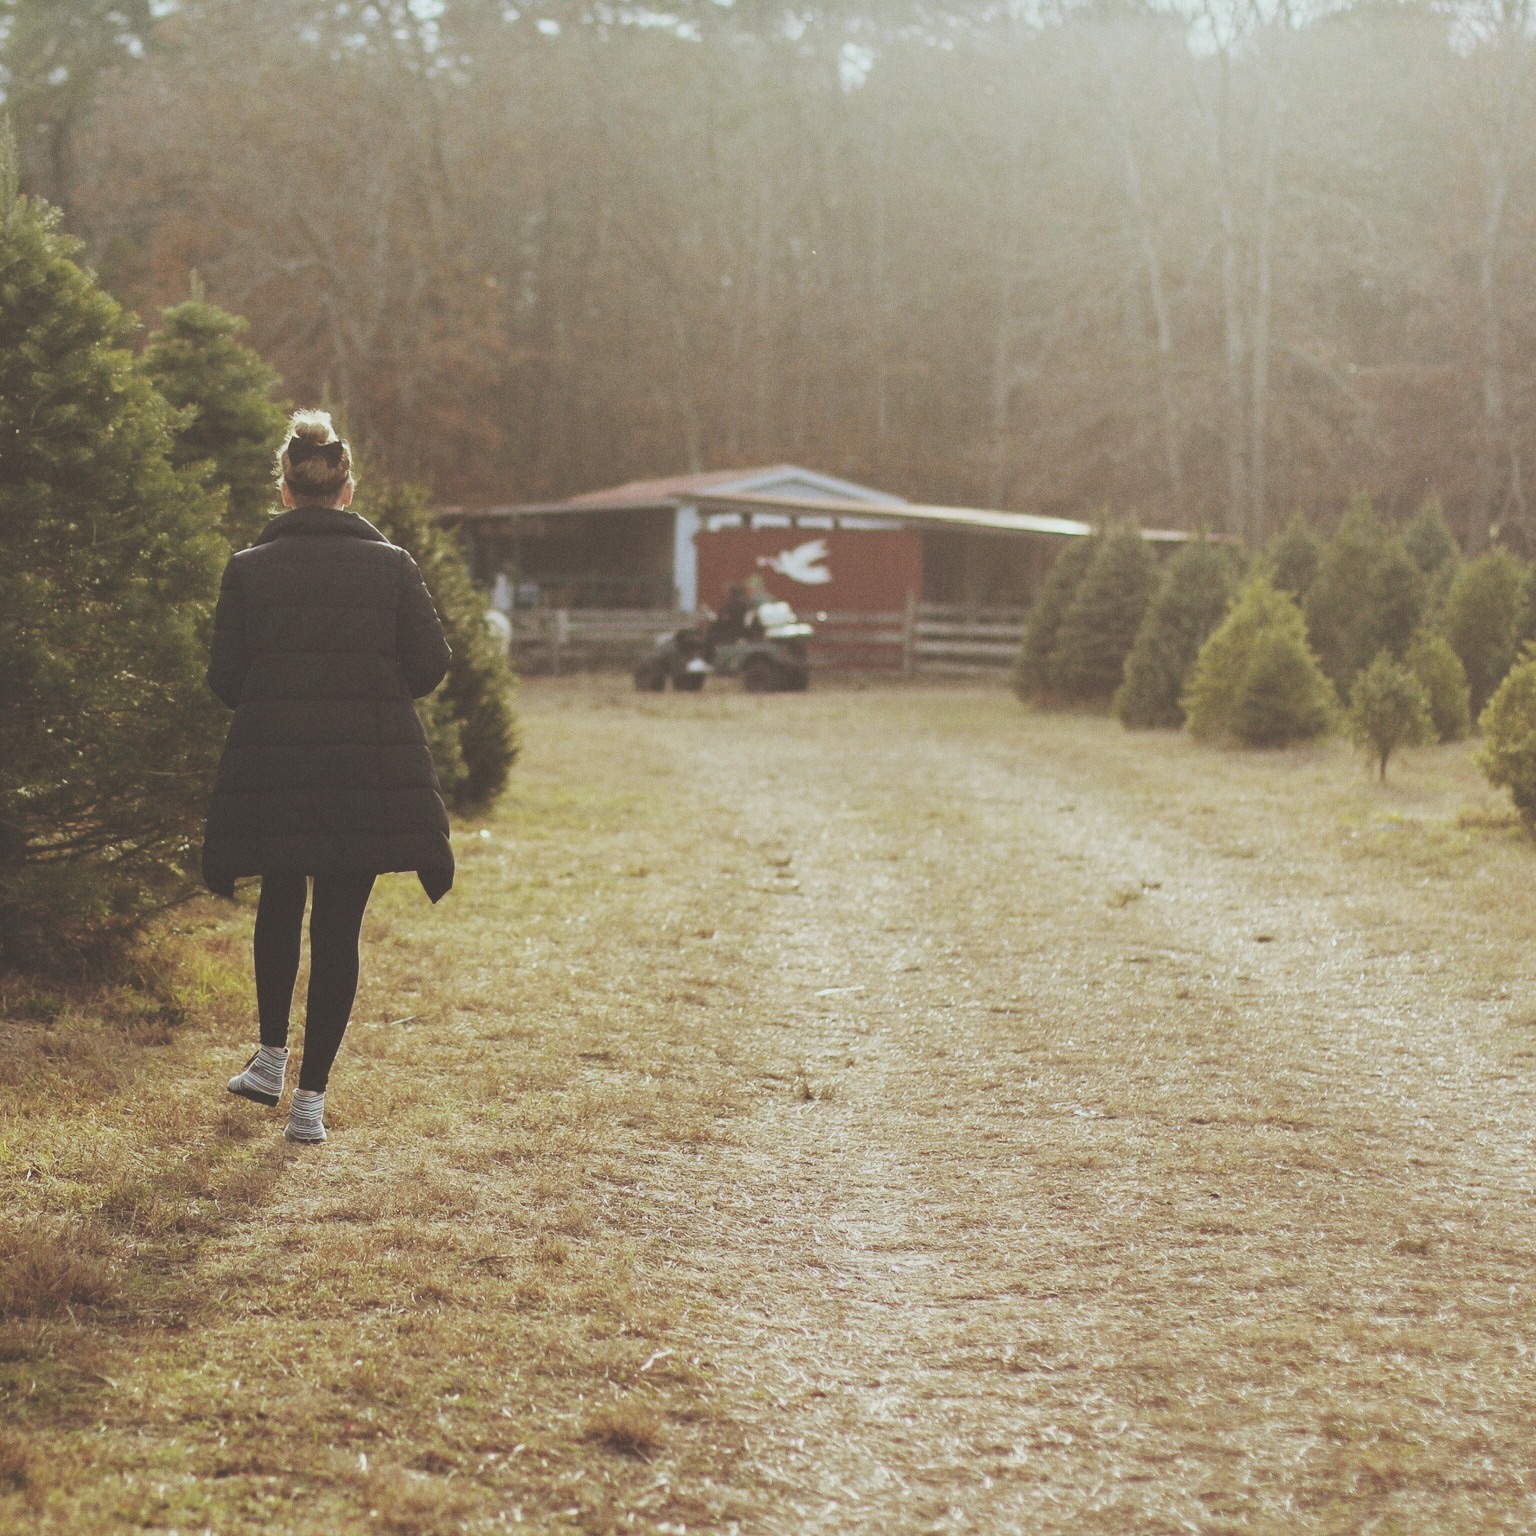
walking, rural area